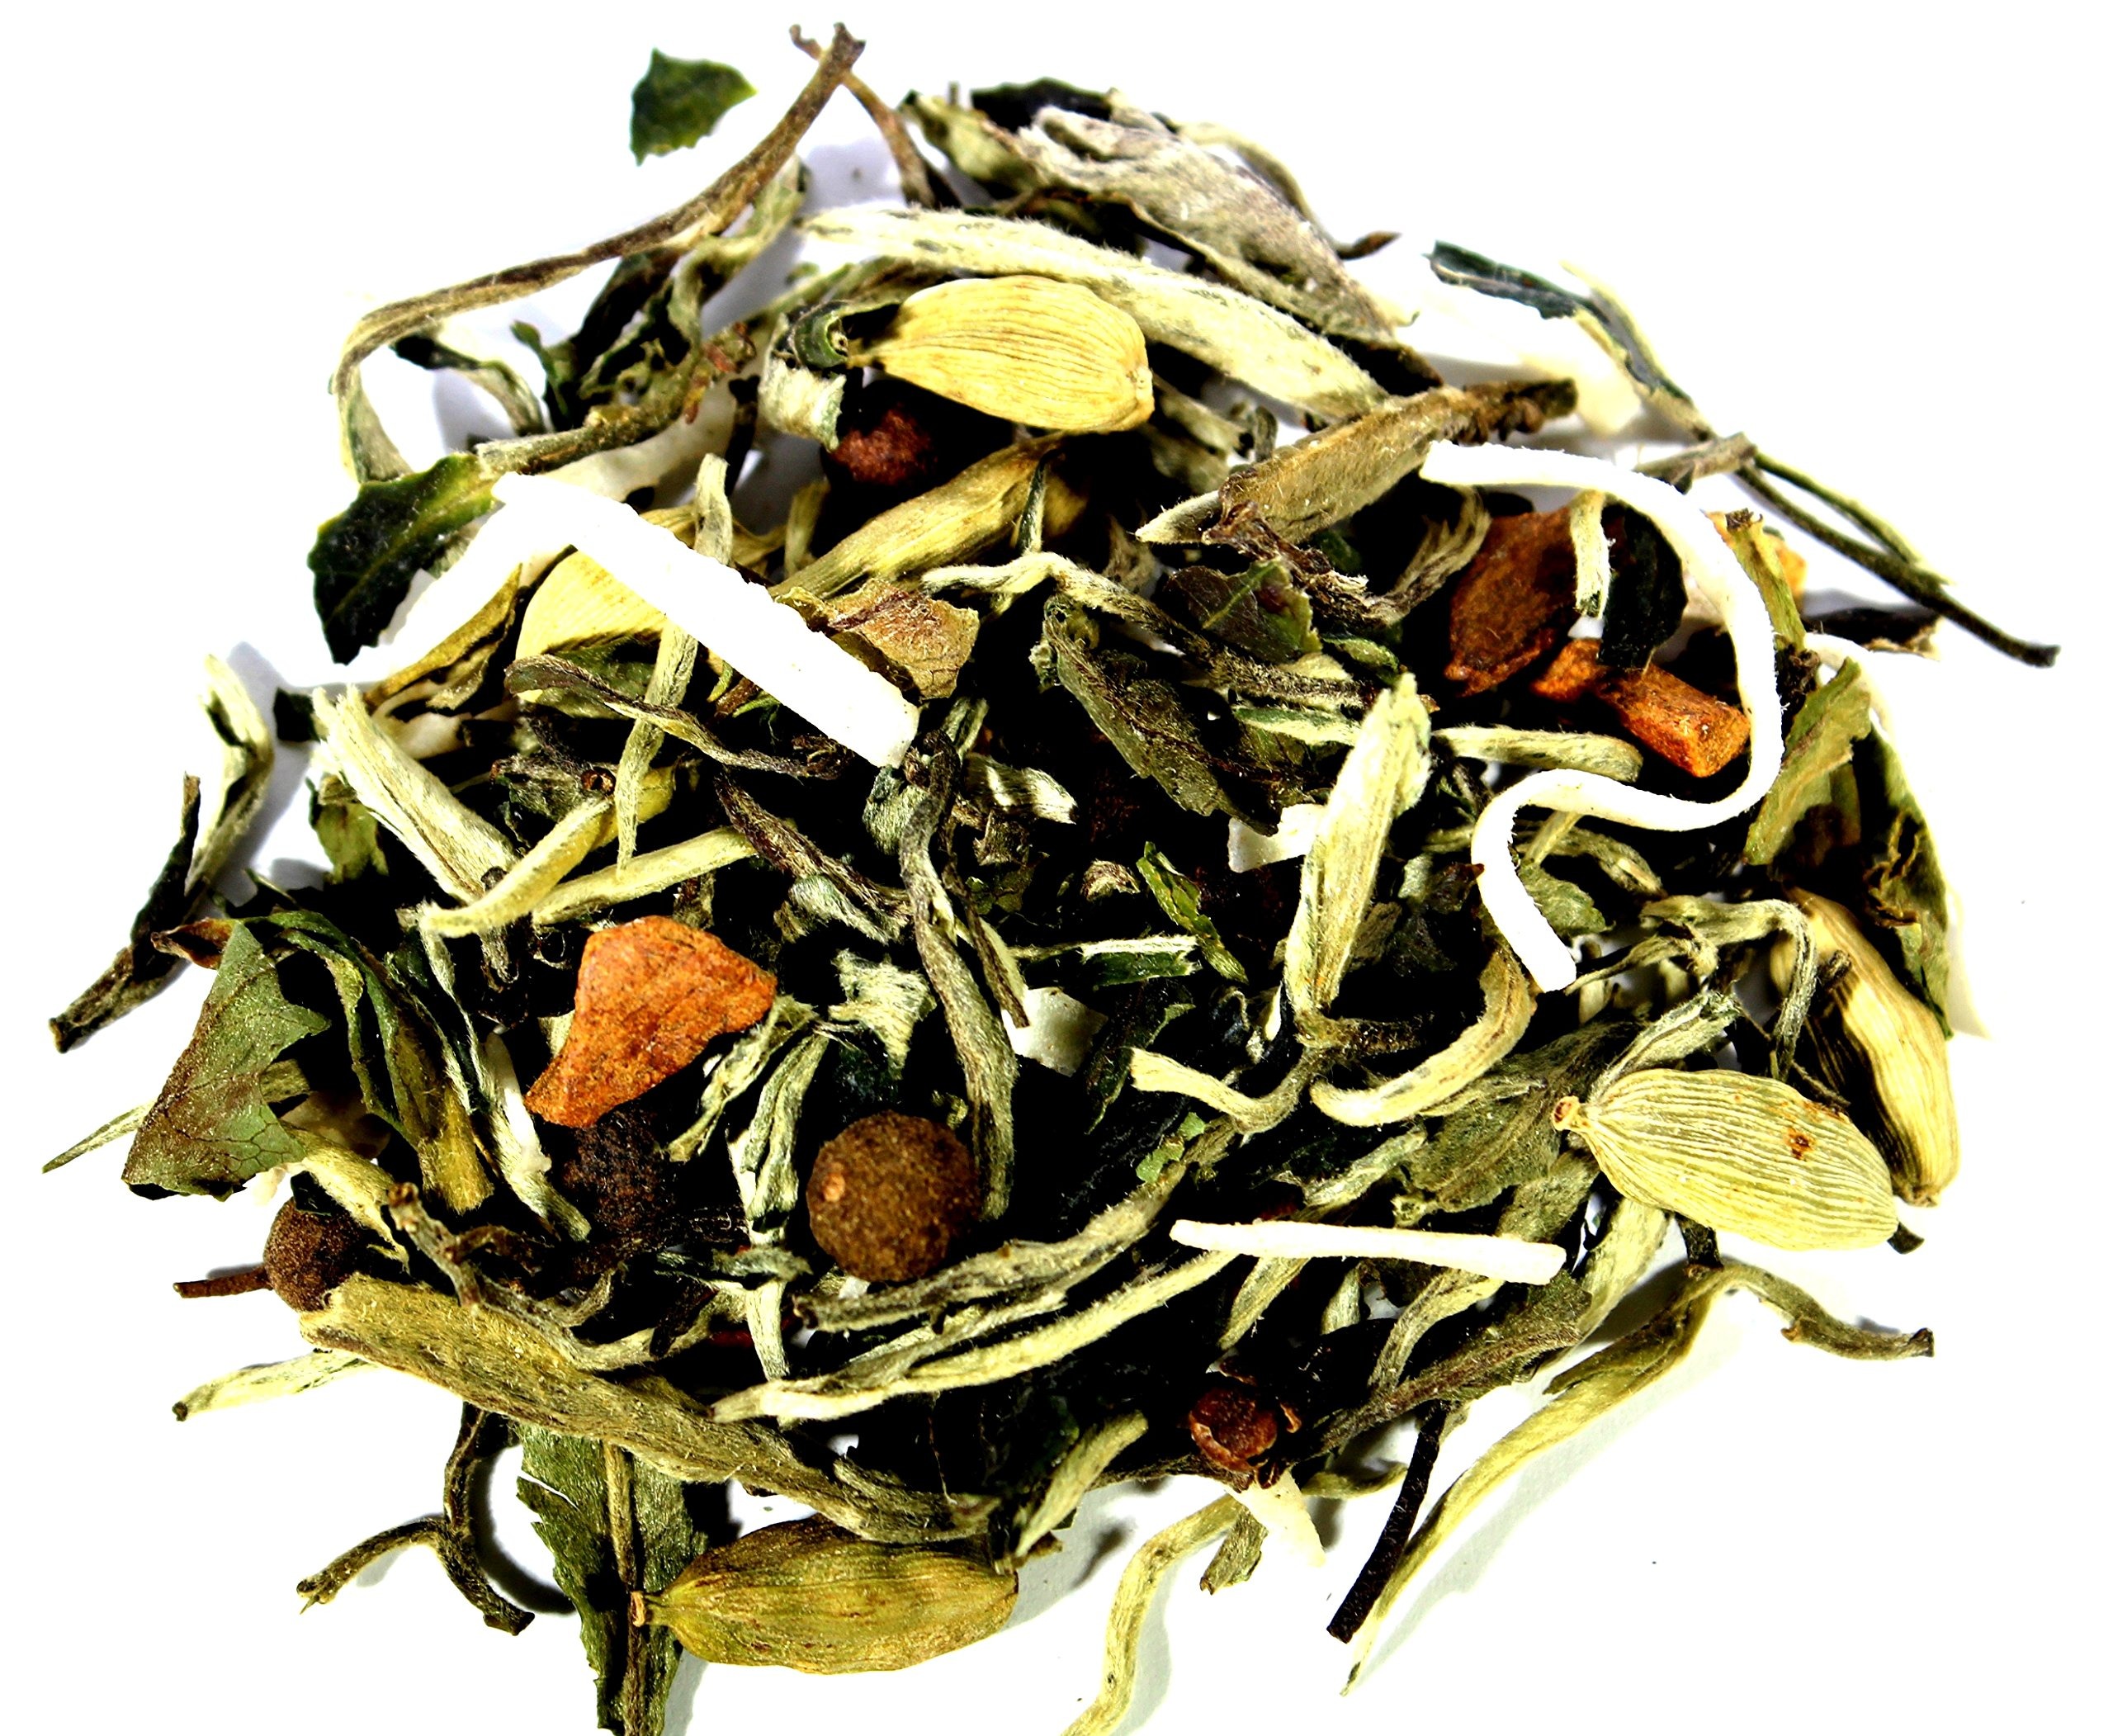
Item Name: Nelson's Tea - Coconut Chocolate Chai - White Loose Leaf Tea - cardamom, allspice, ginger, black pepper, cinnamon, chocolate, and coconut - 4 oz.
Bullet Point 1: Spicy chai blend in a warm and sweet white tea base with succulent chocolate and coconut. It’s dessert in a cup.
Bullet Point 2: Ingredients: White tea, cardamom, allspice, ginger, black pepper, cinnamon, chocolate, and coconut
Bullet Point 3: Blended & Packaged in Indianapolis, IN USA
Product Description: Spicy chai blend in a warm and sweet white tea base with succulent chocolate and coconut. It’s dessert in a cup. Ingredients: White tea, cardamom, allspice, ginger, black pepper, cinnamon, chocolate, coconut, and flavoring. Brewing Instructions: Brew 1-2 teaspoons of this blend/8 oz. of water at 175 degrees Fahrenheit, and allow to steep 2 minutes for full flavor and benefits. For iced tea simply double the amount of tea used during brewing and steep with the same amount and temperature of hot water, and when finished, simply pour over a cup of ice.
Value: 4.0
Unit: Ounce

Price: 19.95